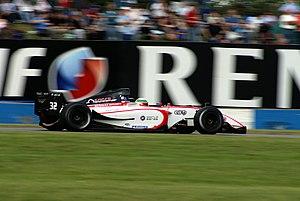
Álvaro Parente est un pilote automobile portugais.
Le championnat de Formula Renault 3.5 Series 2007 s'est déroulé au sein des World Series by Renault et a été remporté par le Portugais Alvaro Parente sur une monoplace de l'écurie française Tech 1 Racing.
Tech 1 Racing est une écurie de sport automobile créée en 2000 par Simon Abadie, ancien pilote international, et sa sœur, Sarah. Basé à Toulouse, Tech 1 Racing se positionne parmi les meilleurs teams européens et démontre chaque saison sa compétitivité, tant en berline qu'en monoplace, en témoignent ses 10 titres de Champion Team, acquis depuis 2006.